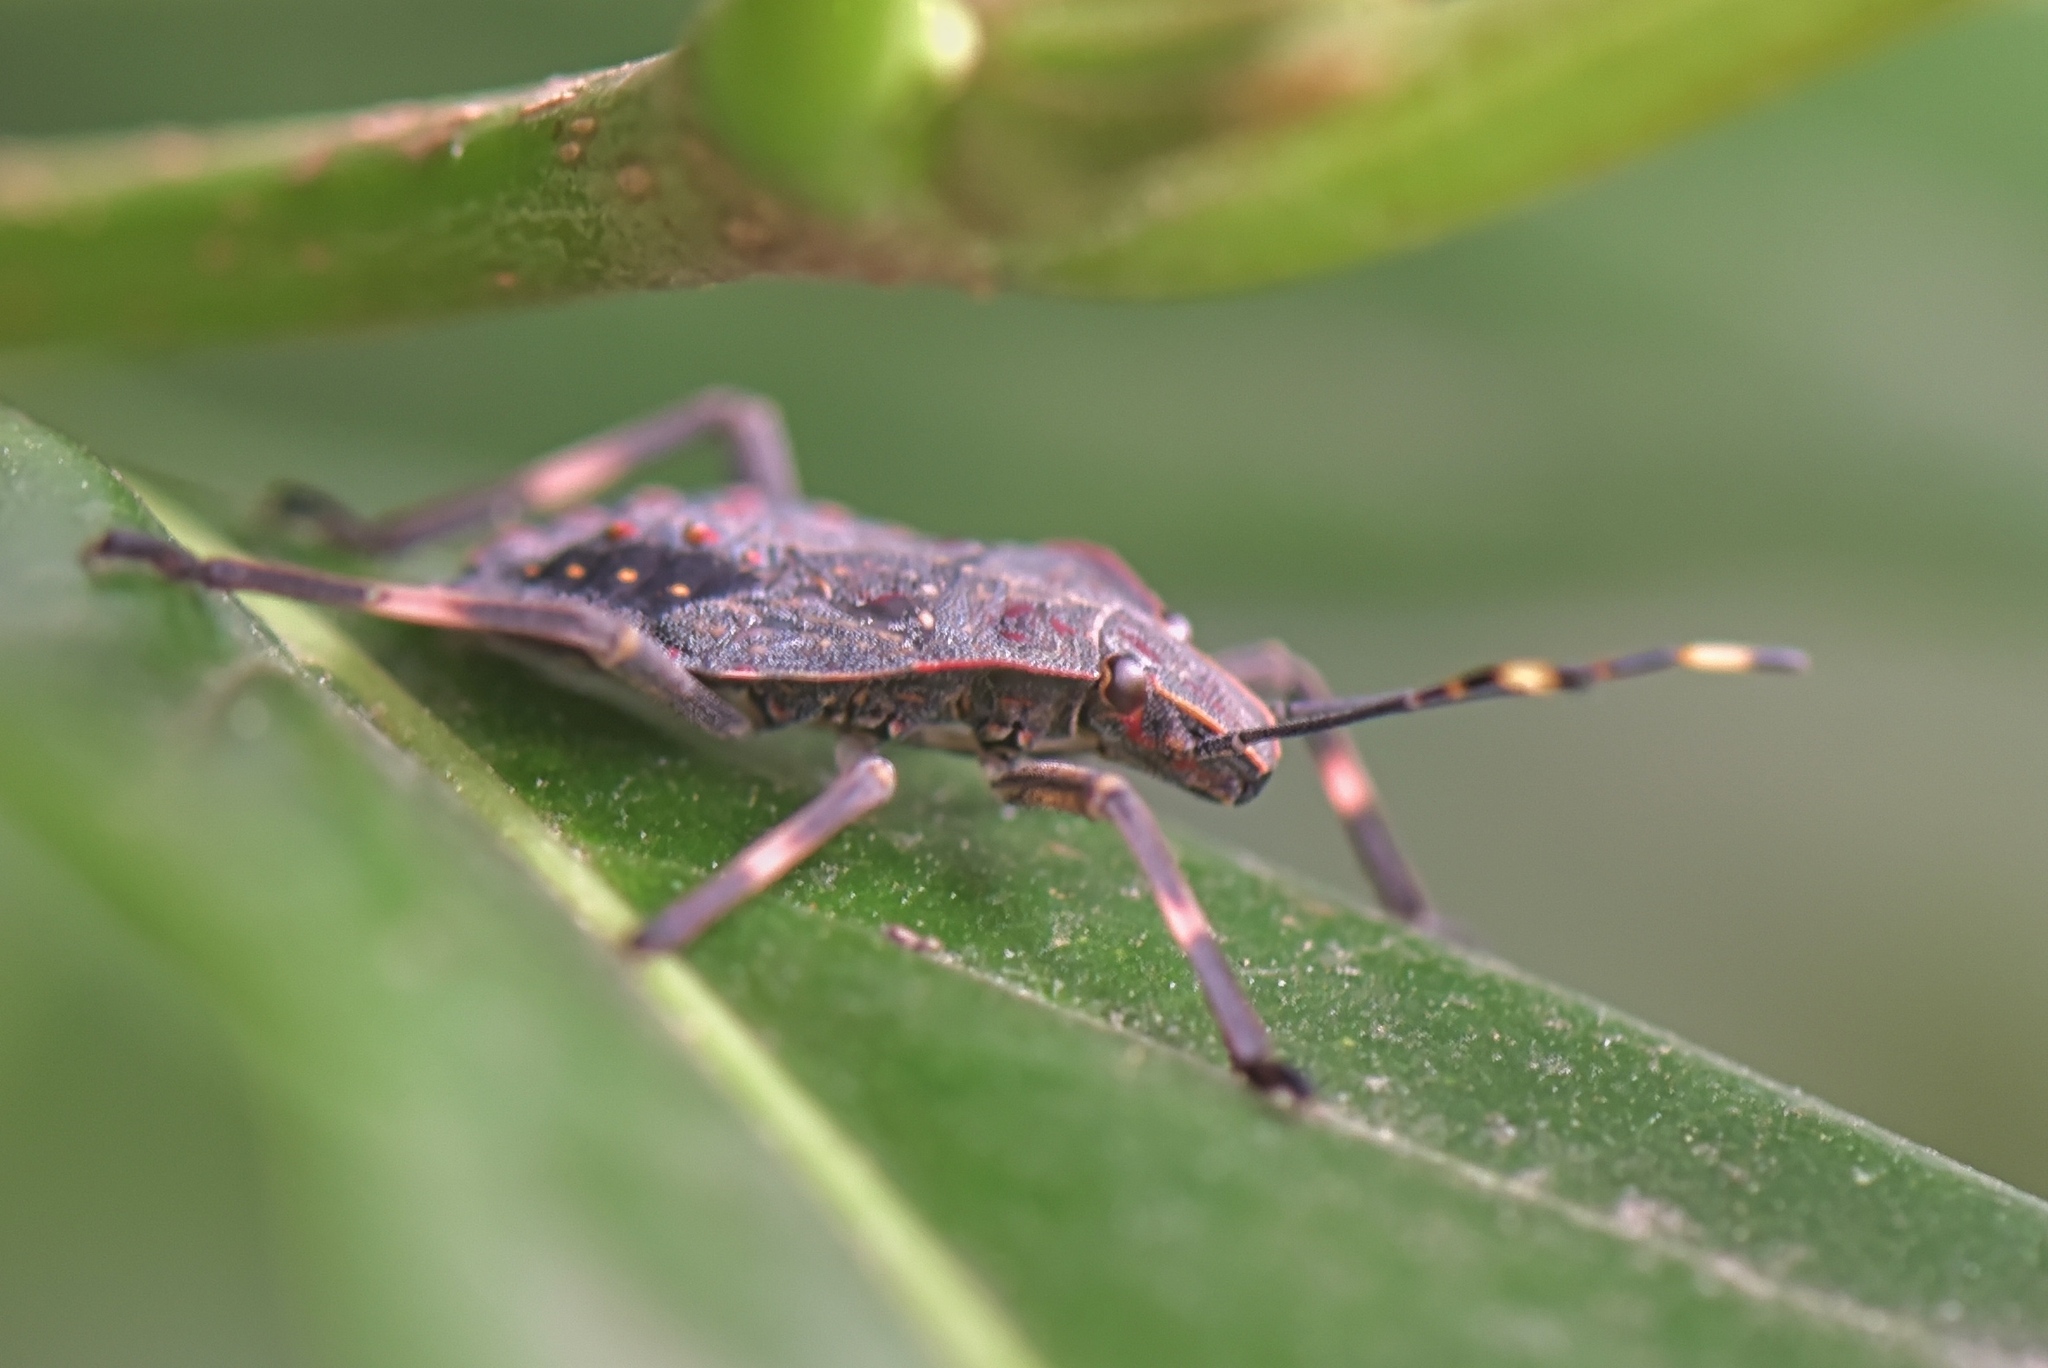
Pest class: stink_bug